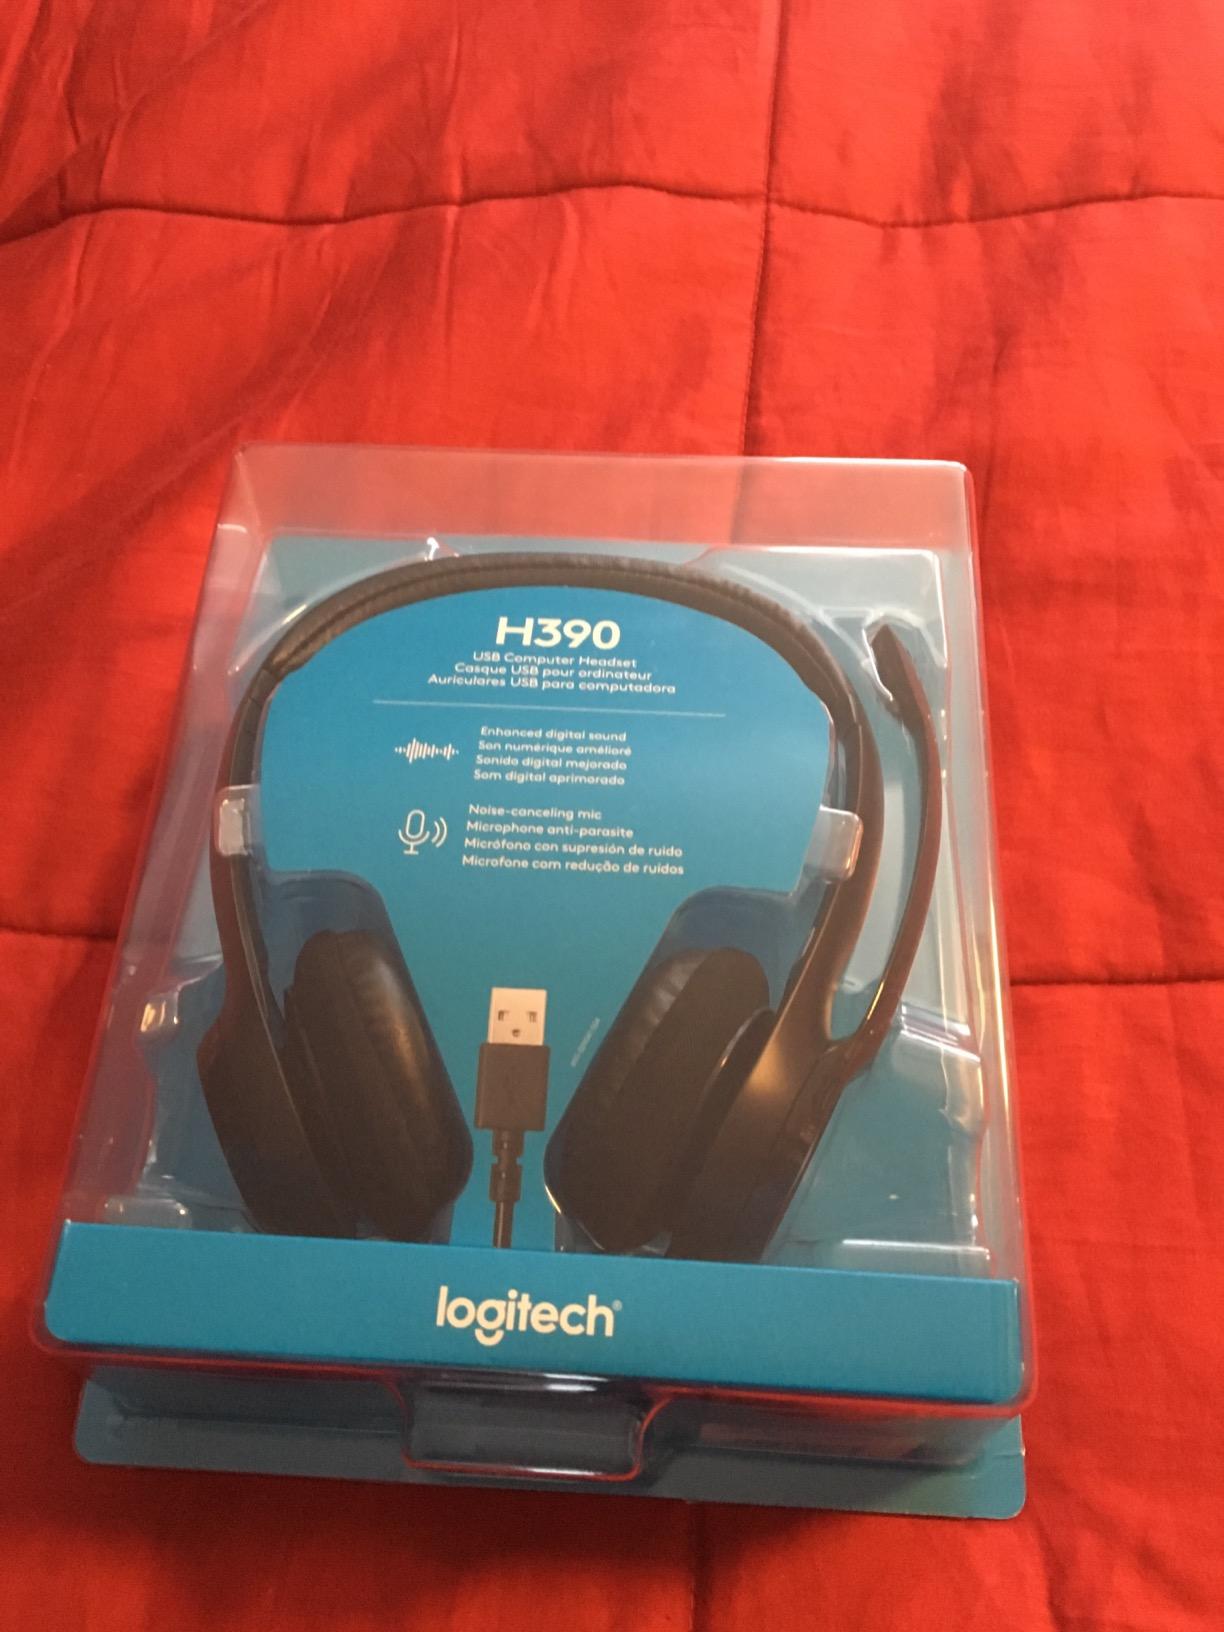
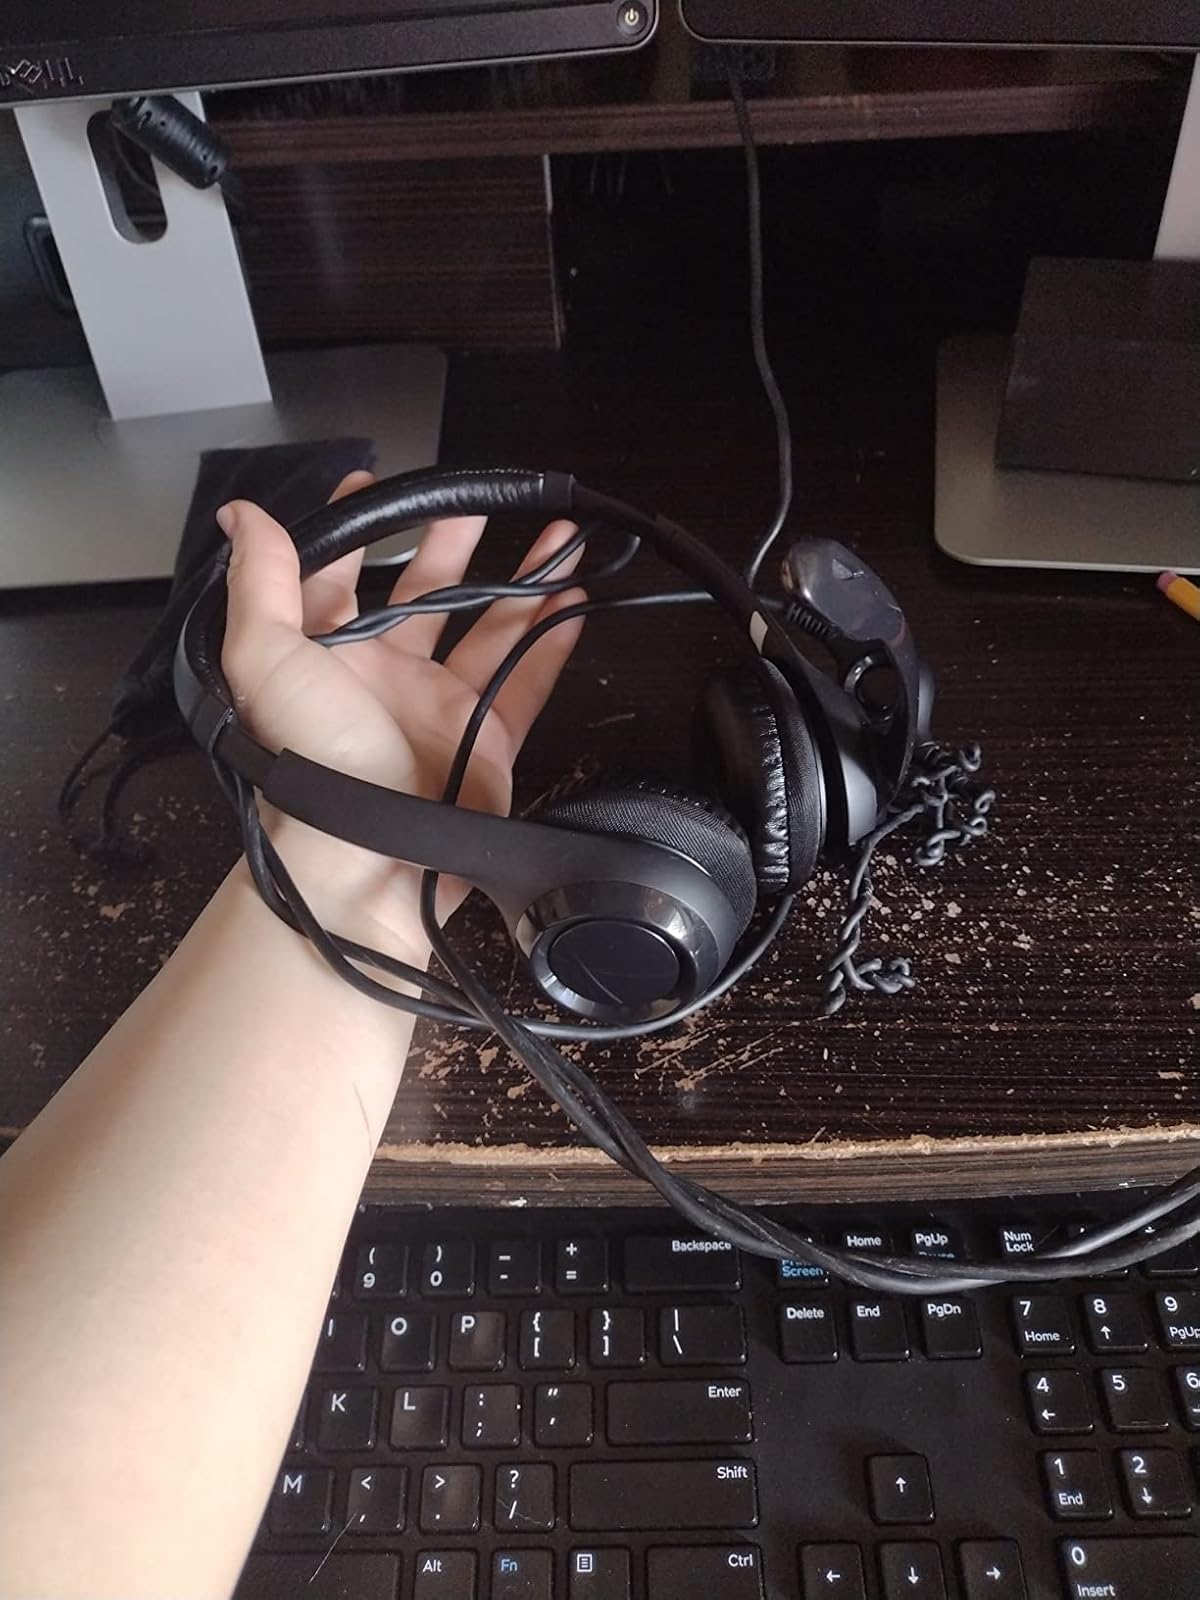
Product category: headphones
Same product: yes